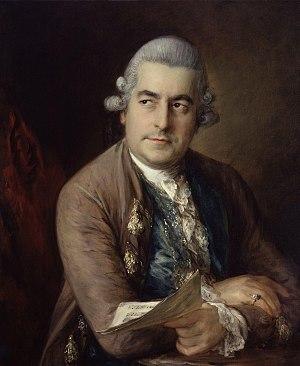
Johann Christian Bach, francisé en Jean-Chrétien Bach, né le 5 septembre 1735 à Leipzig et mort le 1ᵉʳ janvier 1782 à Londres, est un compositeur et organiste allemand. Il fut surnommé le « Bach de Milan » et le « Bach de Londres ».
Jean-Sébastien Bach [ ʒɑ̃sebastjɛ̃ bak], né à Eisenach le 21 mars 1685, mort à Leipzig le 28 juillet 1750, est un musicien, notamment organiste, et compositeur allemand.
Le Hanover Square Rooms ou Queen's Concert Rooms était un ensemble de salles principalement utilisées pour des concerts musicaux, située au coin de Hanover Square, à Londres, créés par l’impresario Giovanni Gallini en partenariat avec Johann Christian Bach et Karl Friedrich Abel, en 1774.